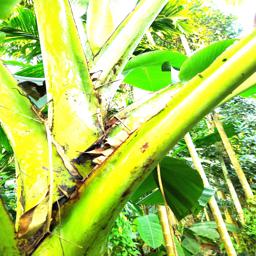
Label: JAHAJI STEM